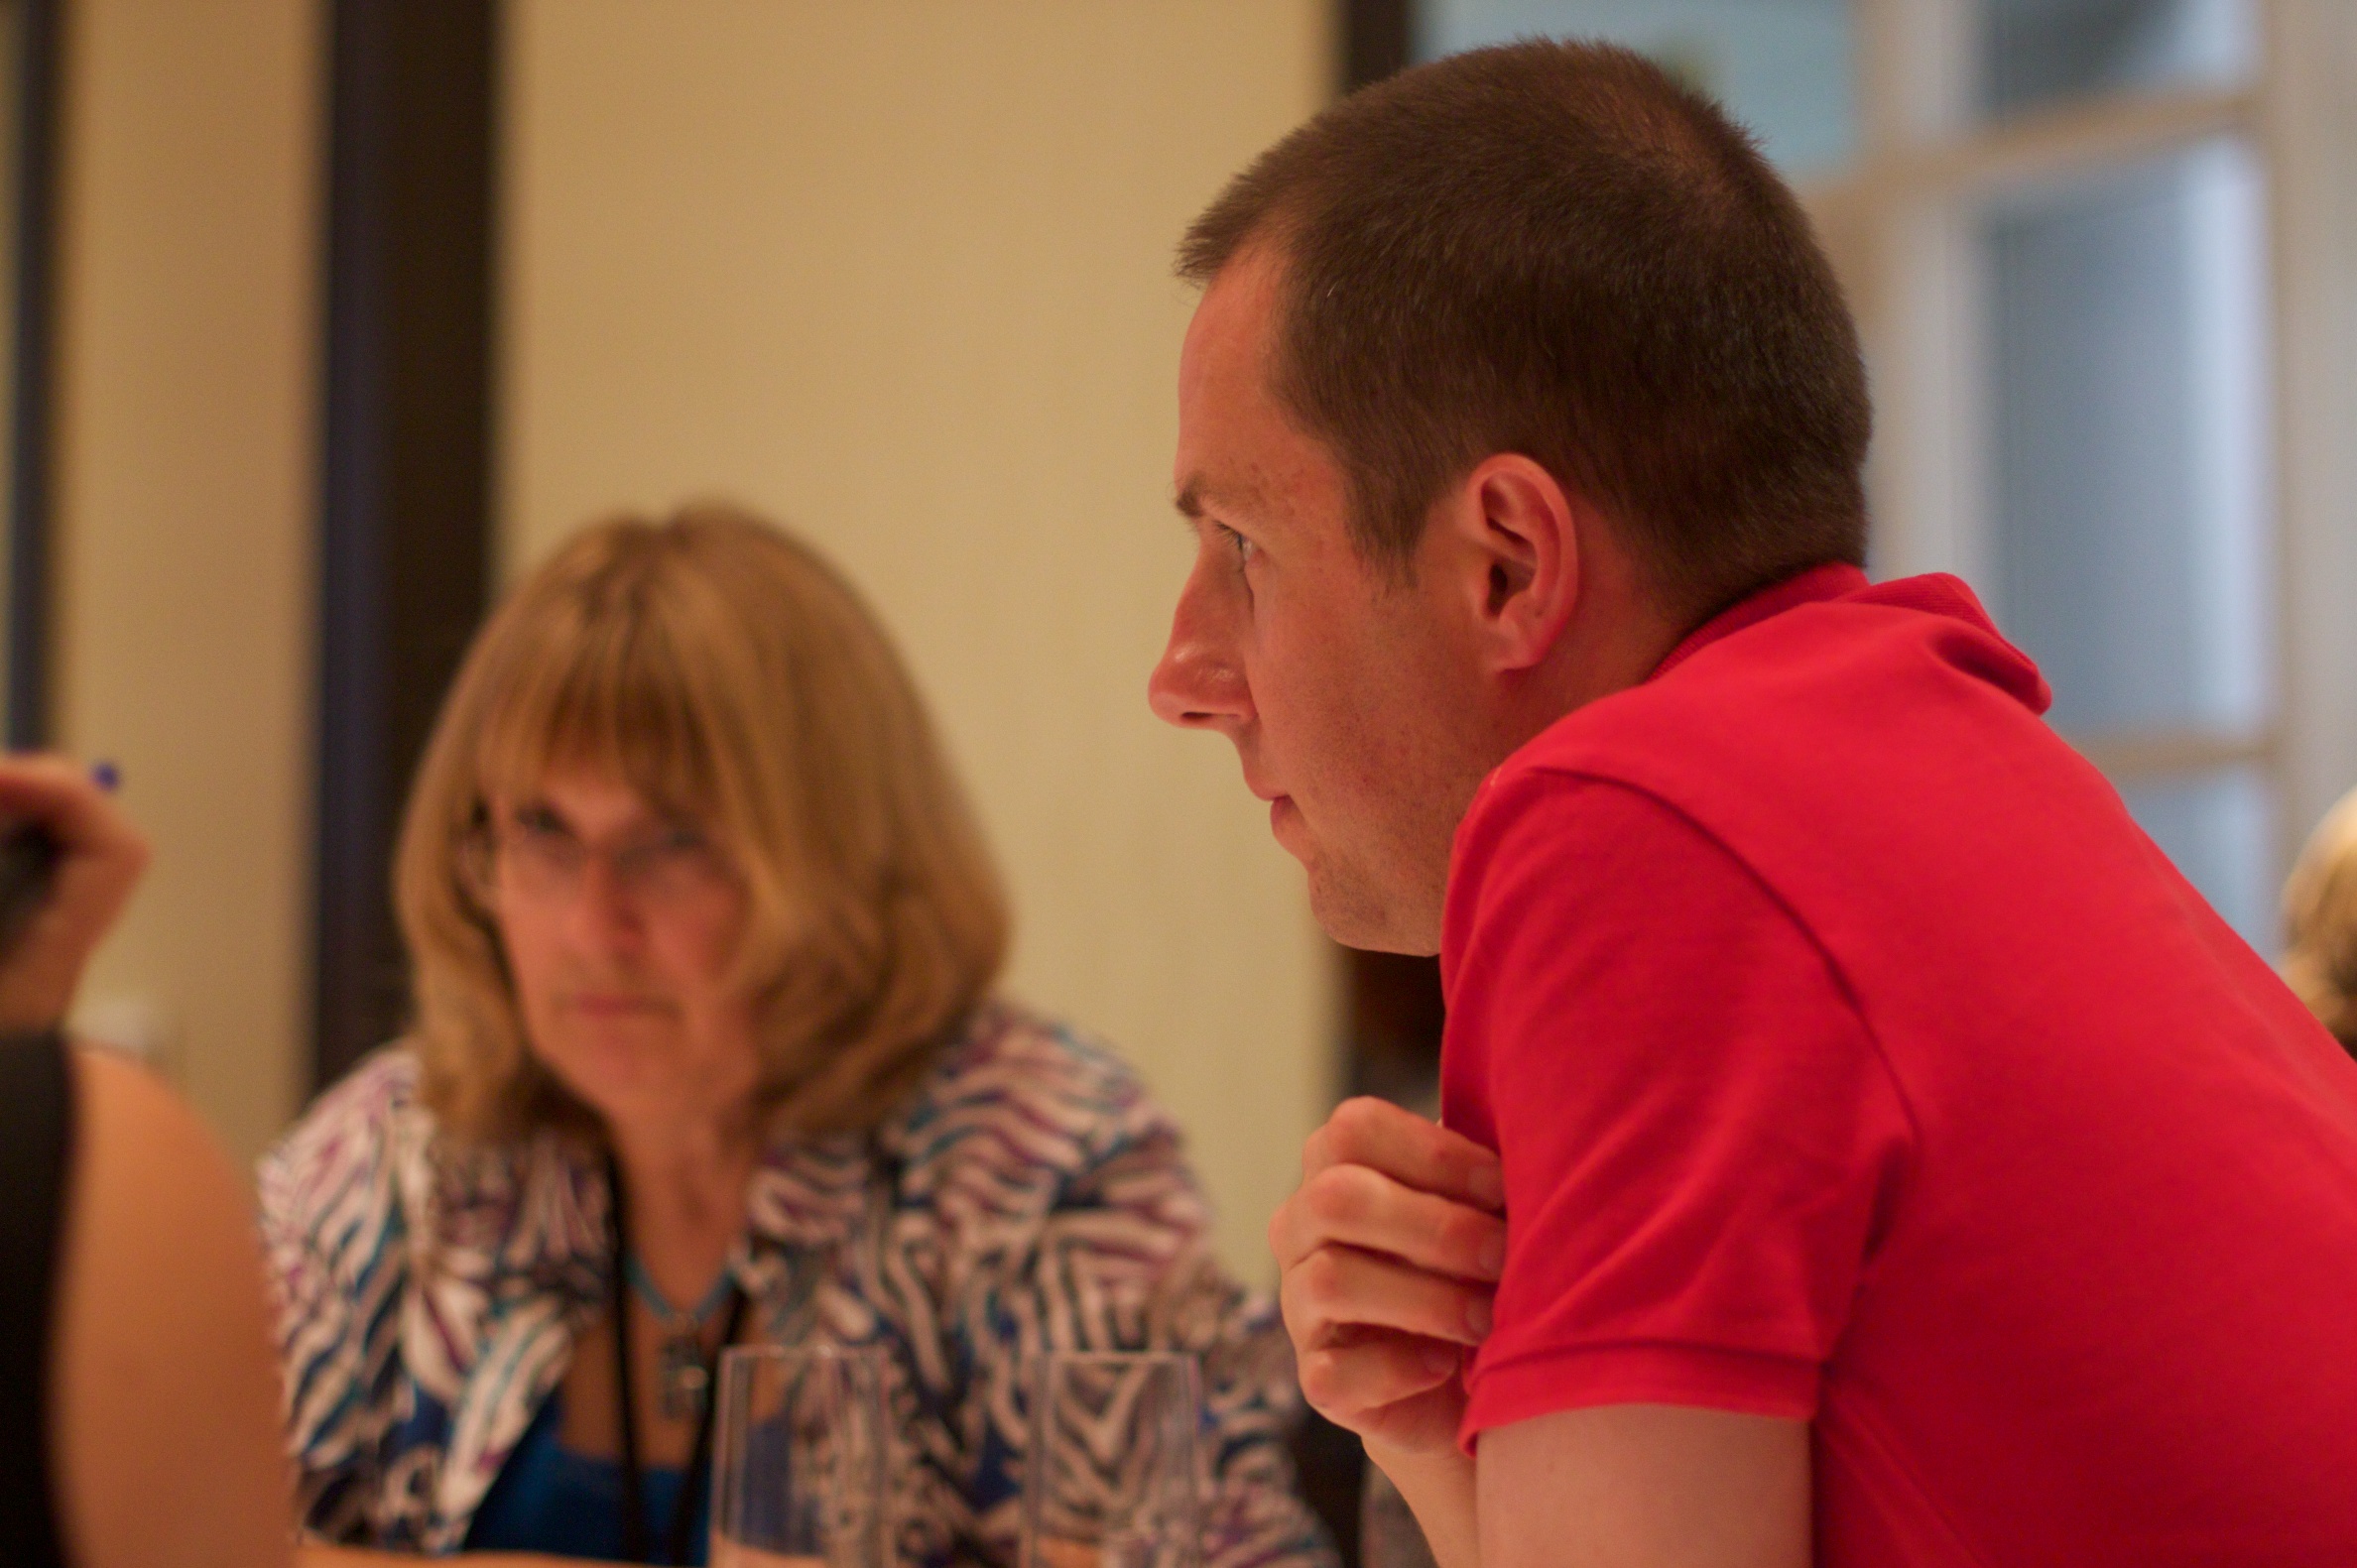
person, people, conversation, ifvp2010, interaction